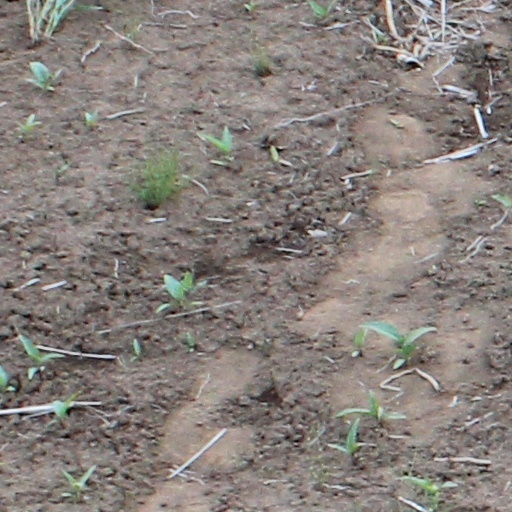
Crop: wheat